Pieter Wispelwey

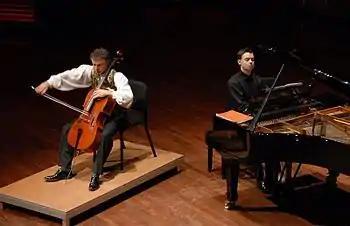
Pieter Wispelwey accompanied by Dejan Lazic, picture: Fai Ho

Pieter Wispelwey (born 25 September 1962) is a Dutch cellist. In 1992, he was the first cellist to receive the Netherlands Music Prize, a government-awarded prize given to the most promising young musician in the Netherlands. He has come to be regarded as one of the world's leading performers and interpreters of both baroque and modern cello works.